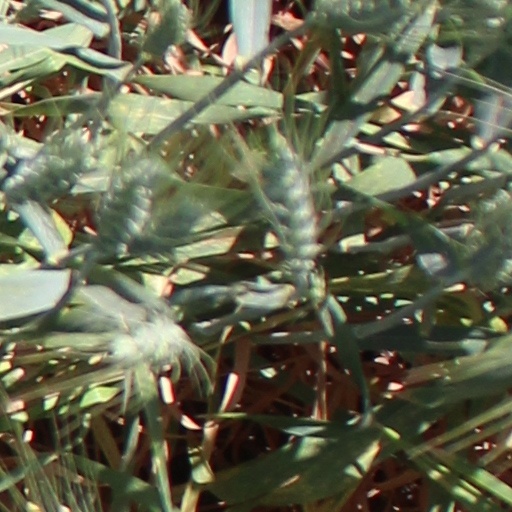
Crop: wheat